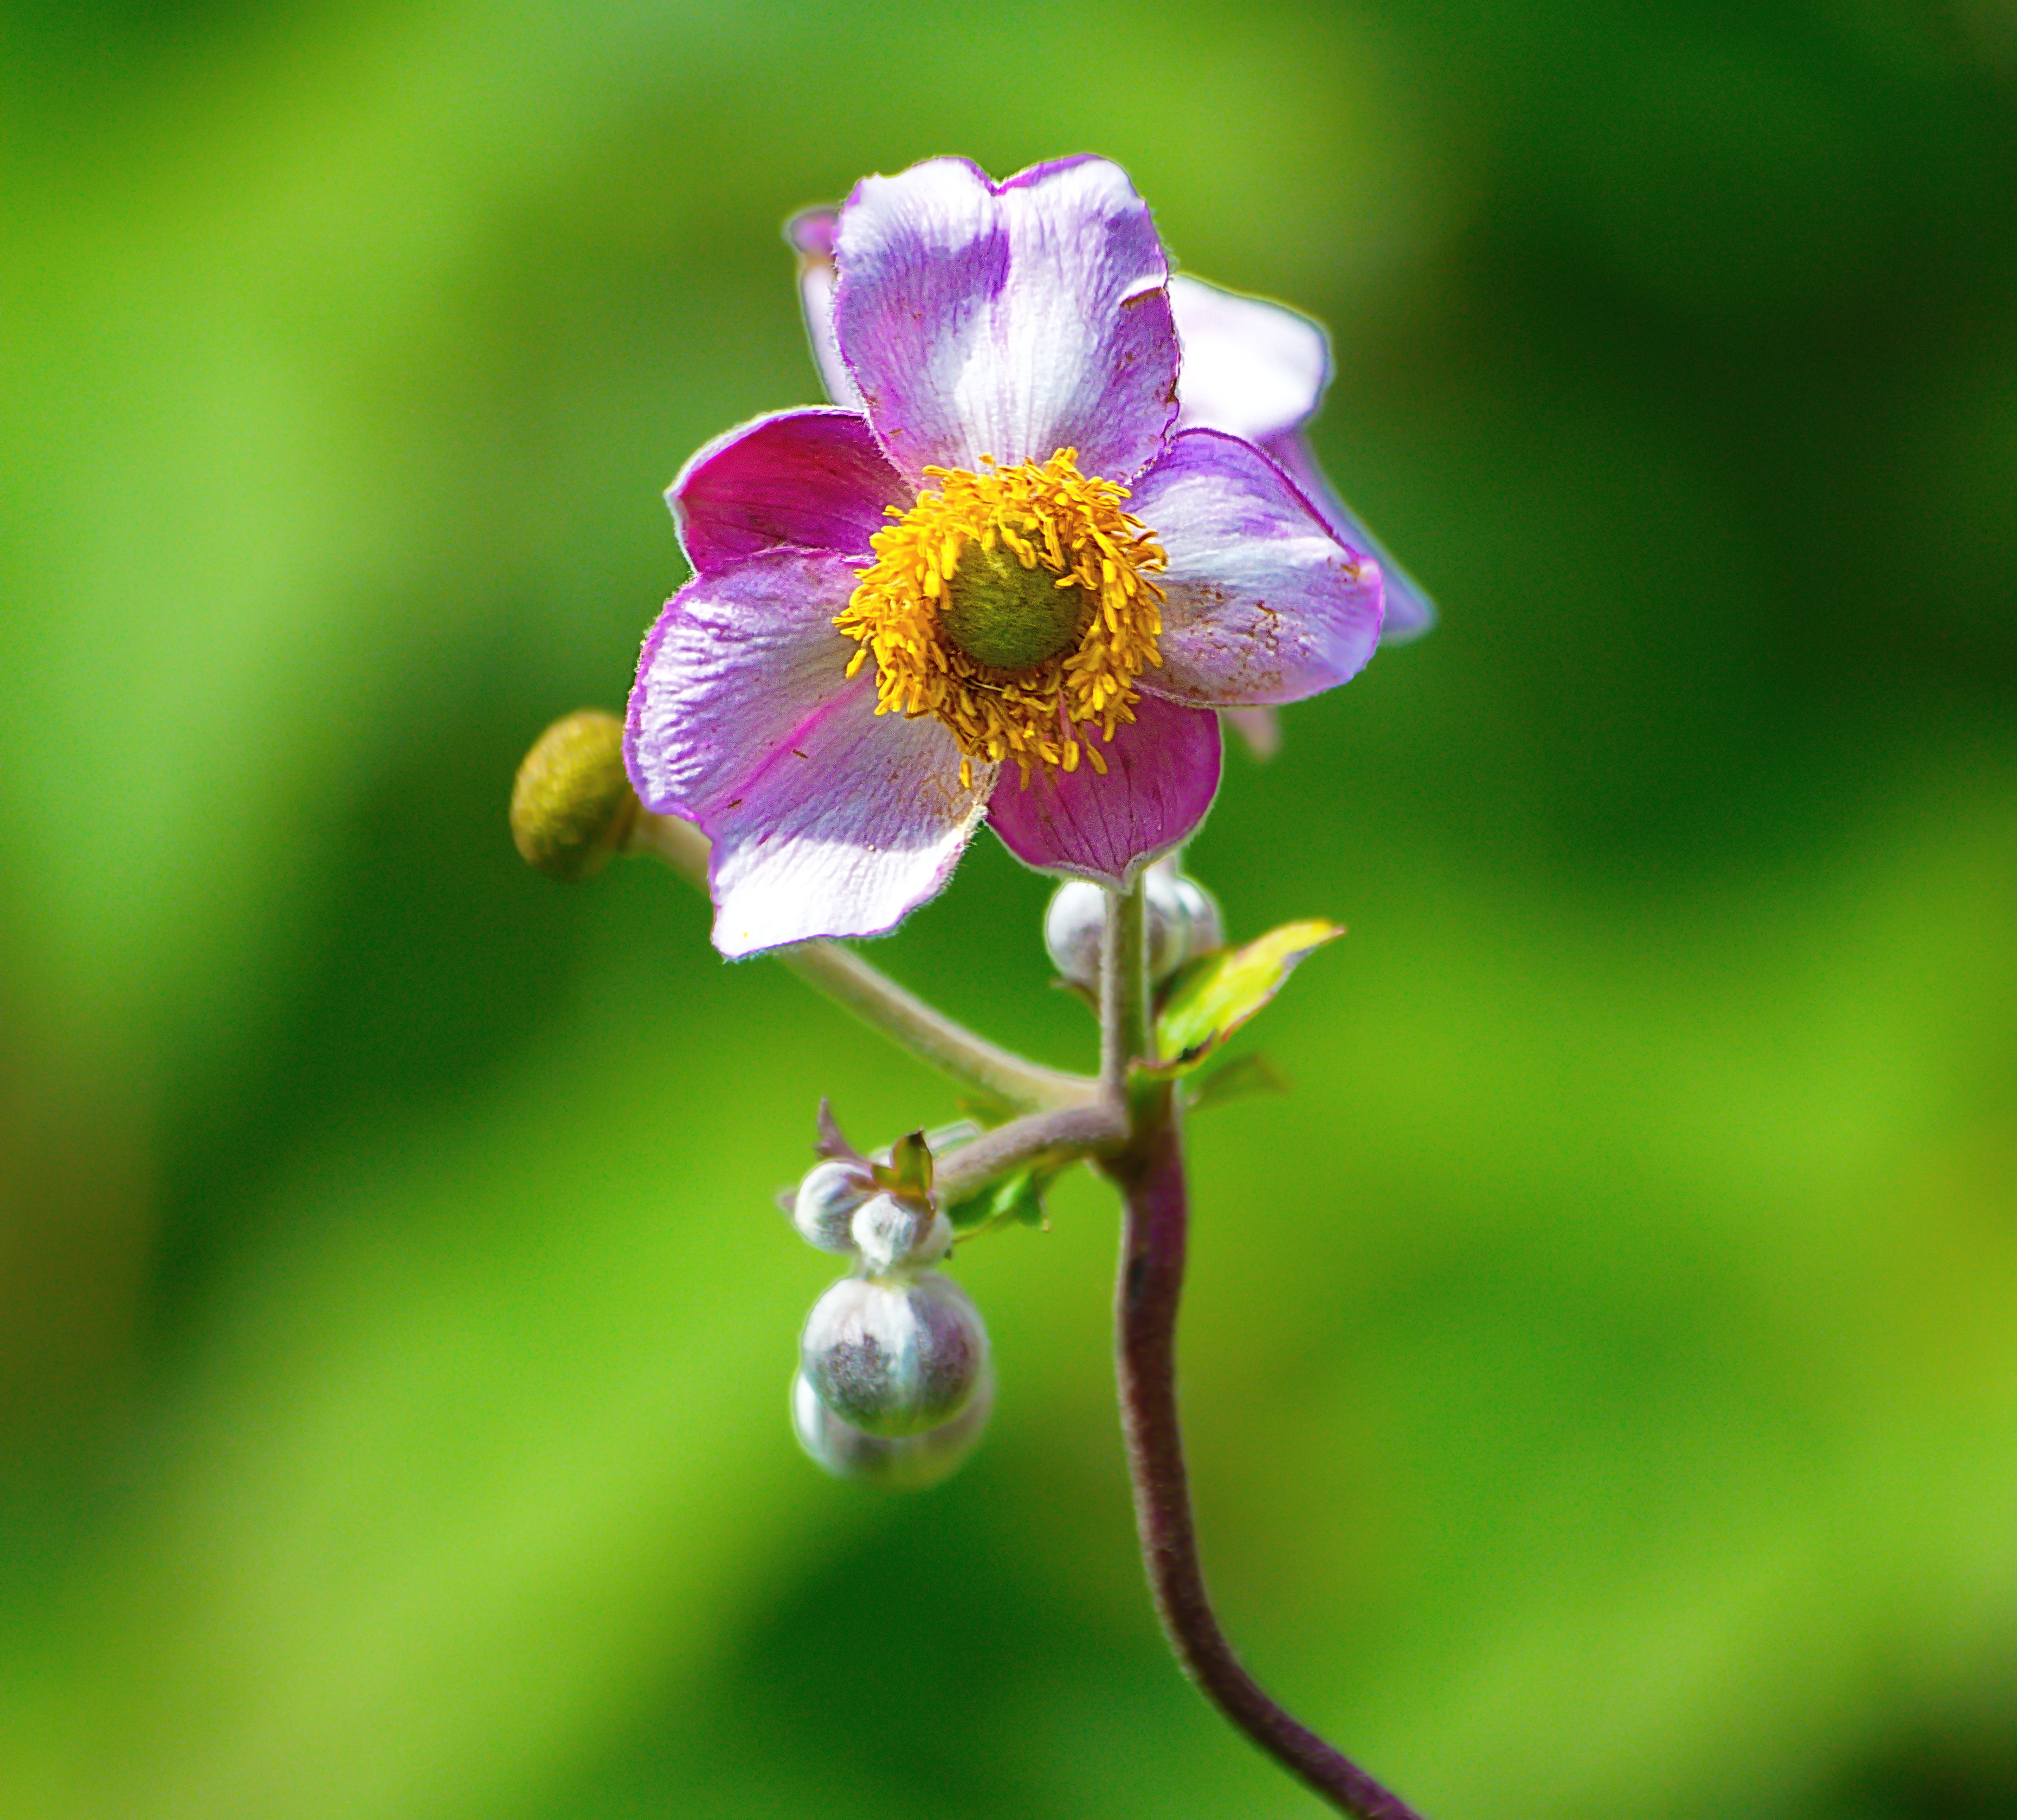
landscape, nature, branch, blossom, plant, wood, white, field, photography, countryside, stem, leaf, fall, flower, purple, petal, bloom, country, summer, wild, pollen, pollination, spring, green, red, scenic, colourful, color, insect, macro, biology, grow, natural, park, botany, blooming, butterfly, black, yellow, garden, close, dwelling, flora, variety, season, botanical, fauna, wildflower, close up, outdoors, vivid, petals, wings, violet, bright, seasonal, latin, scene, lilac, fine, european, delicate, vibrant, nectar, name, fragrance, spot, multicolour, macro photography, flowering plant, inachis, plant stem, land plant